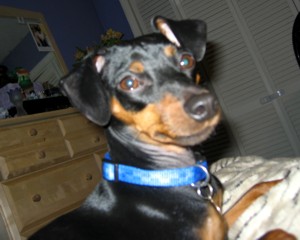
Animal: dog
Breed: miniature_pinscher